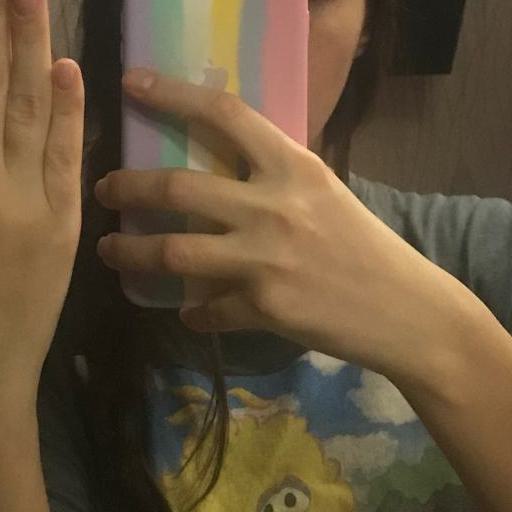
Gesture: no_gesture